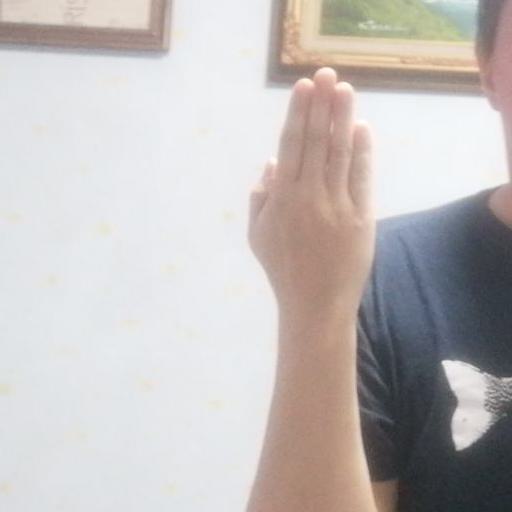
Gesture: stop_inverted